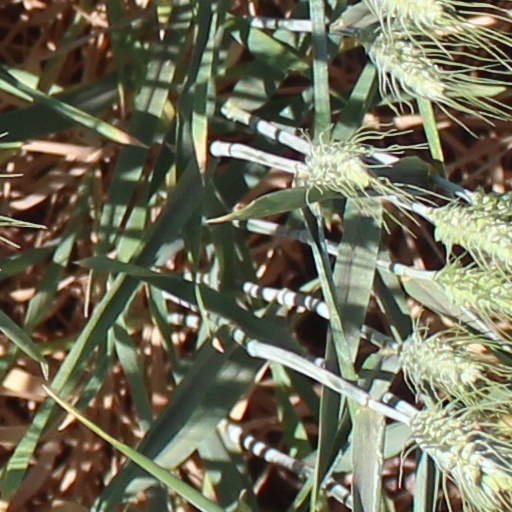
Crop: wheat